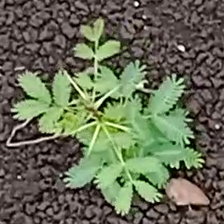
Weed species: Dwarf_cassia_(Chamaecrista pumila)